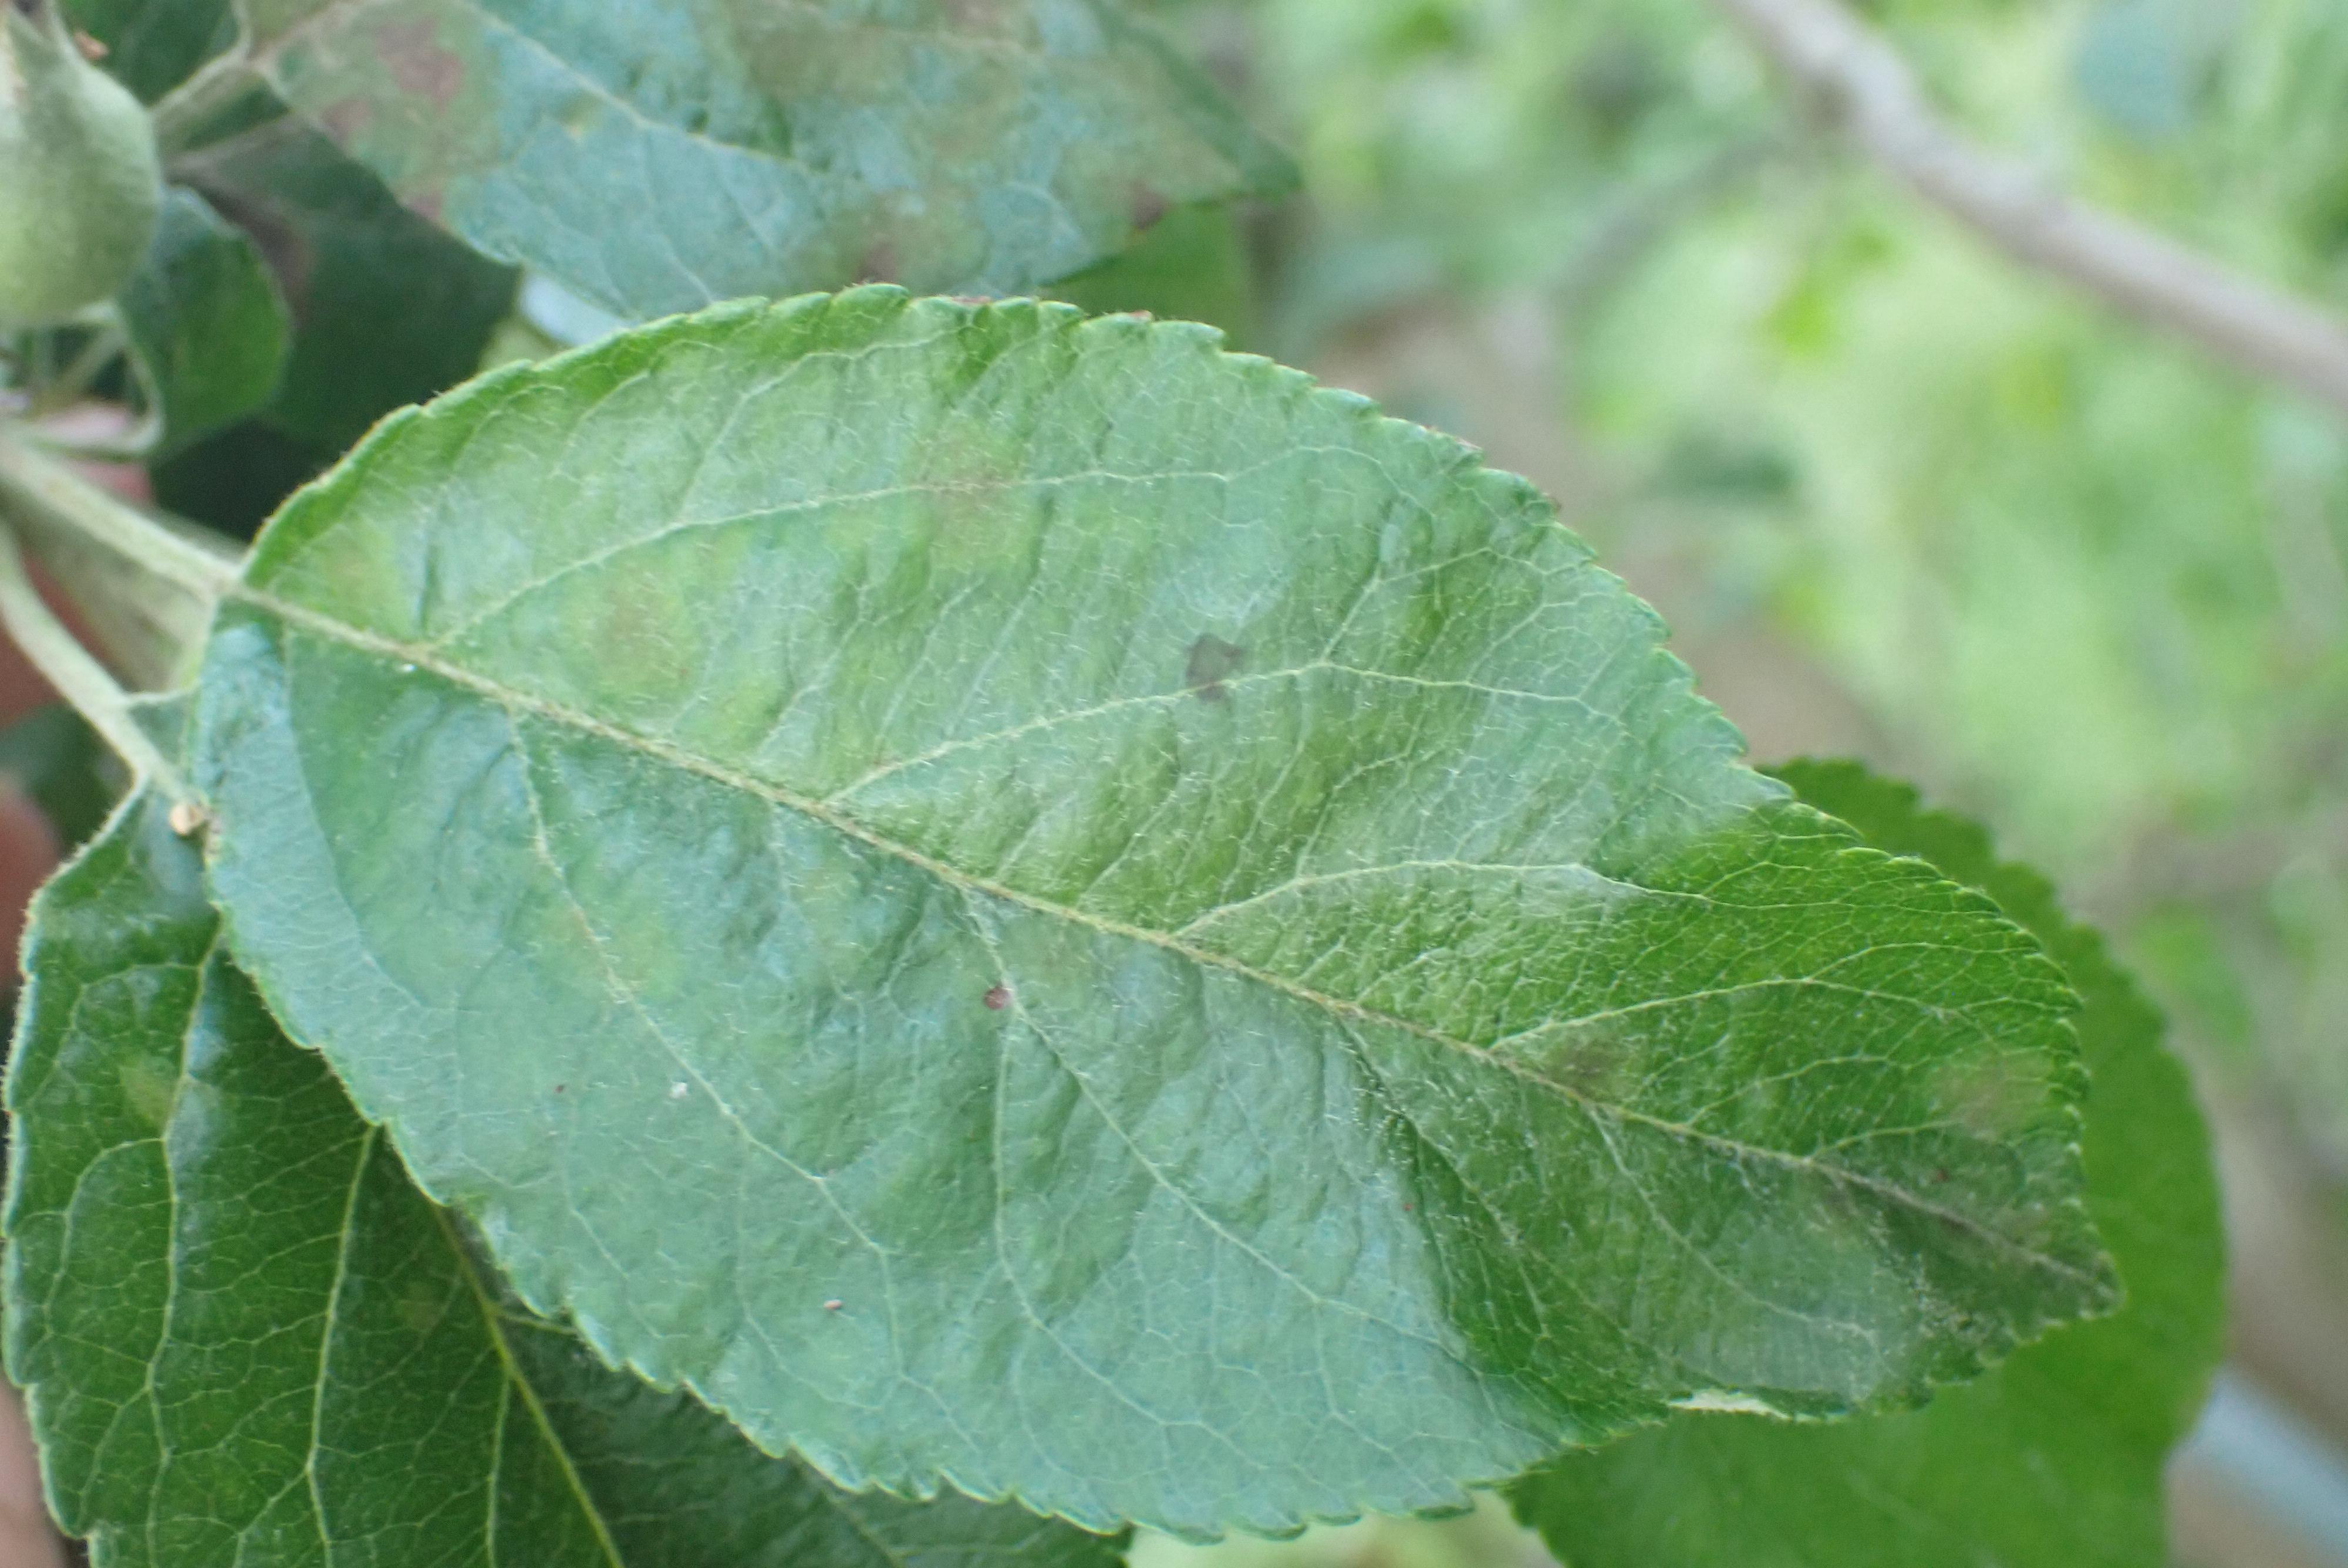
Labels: scab